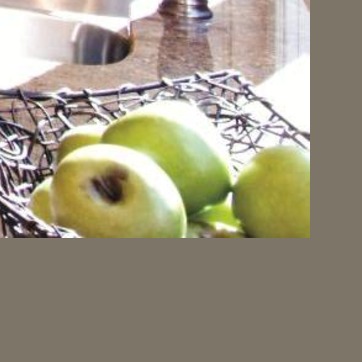
Material: food